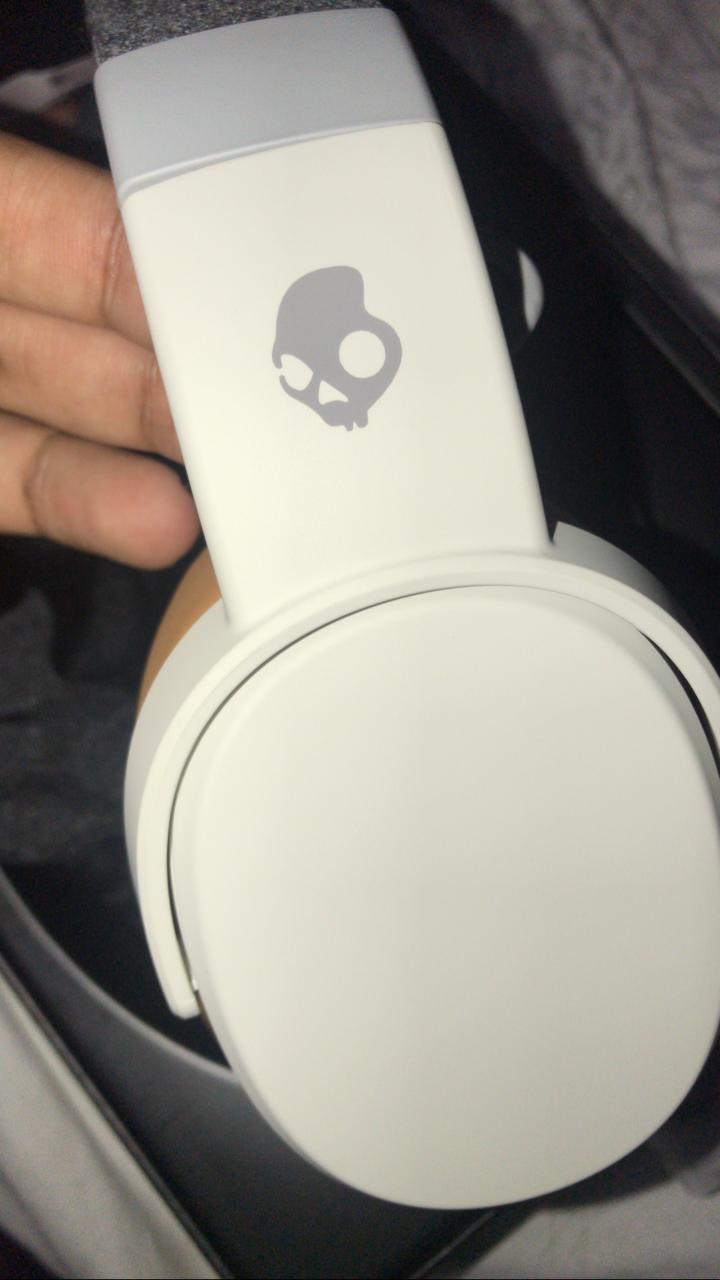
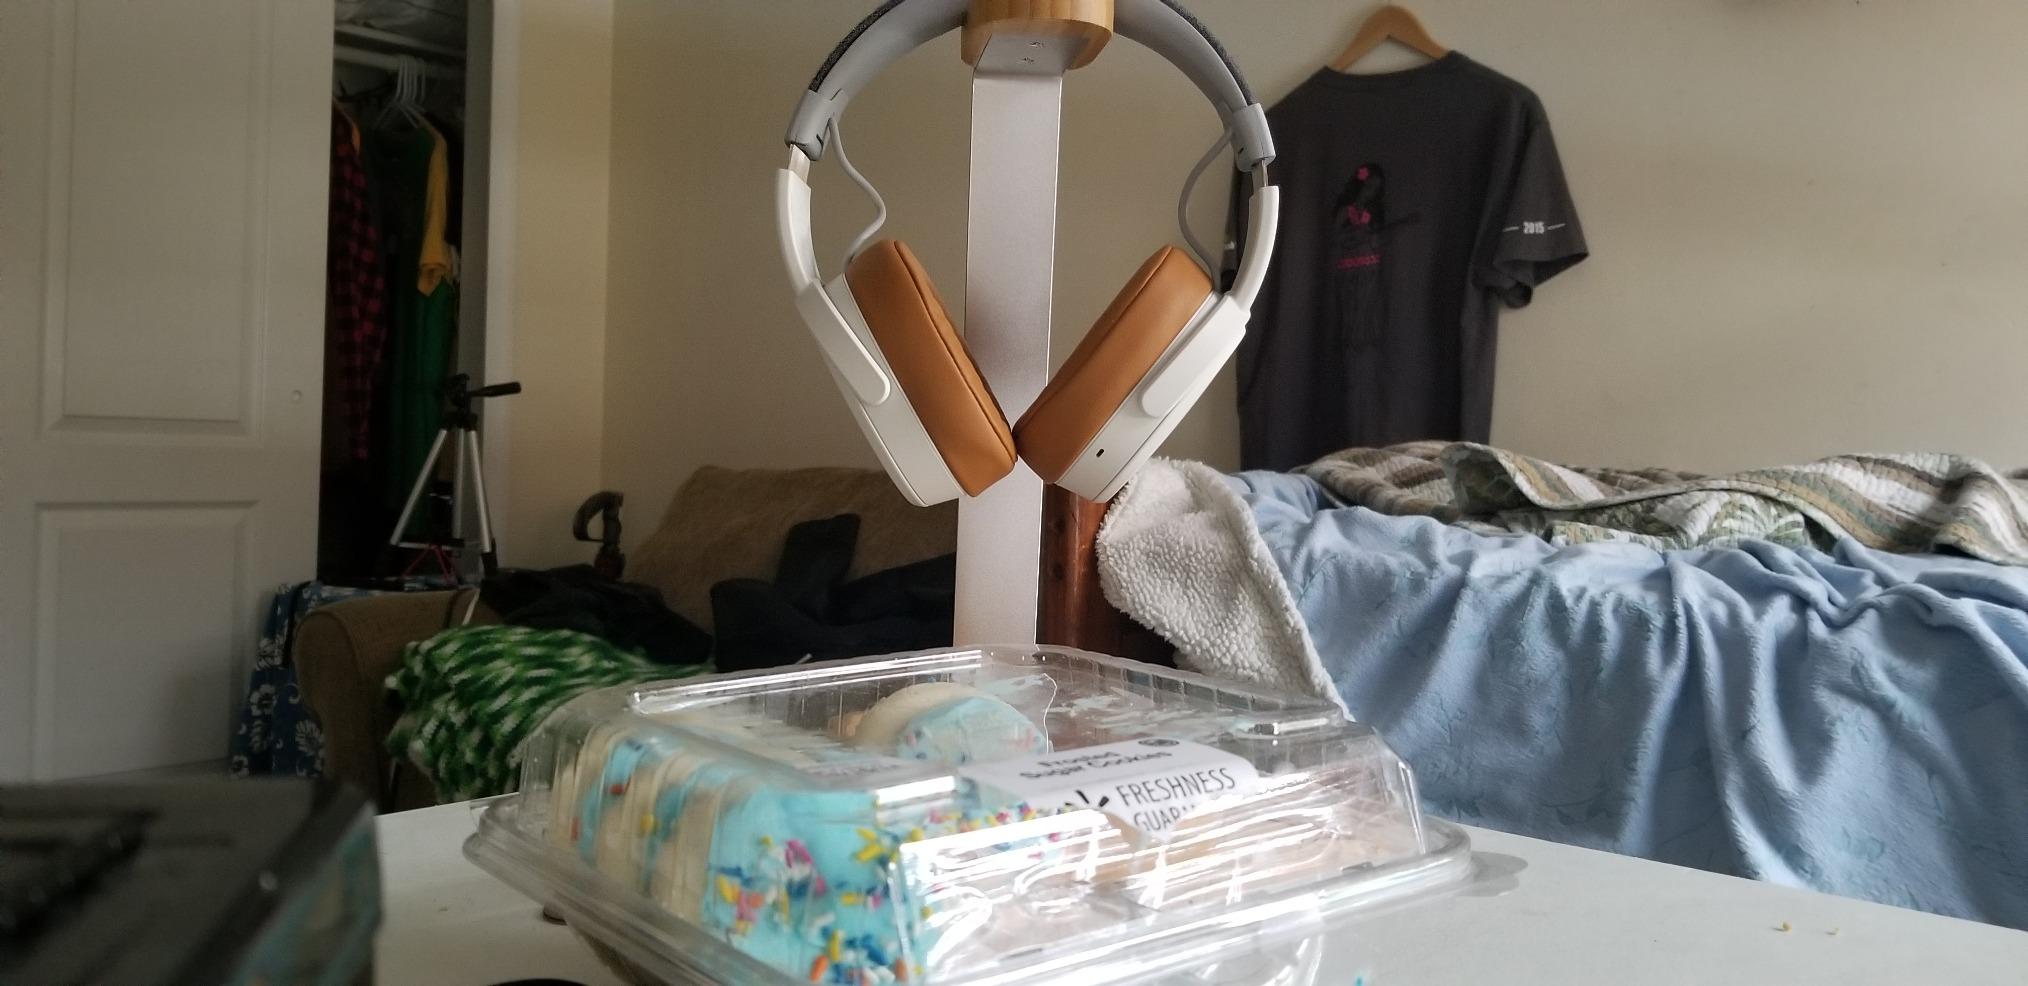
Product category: headphones
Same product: yes